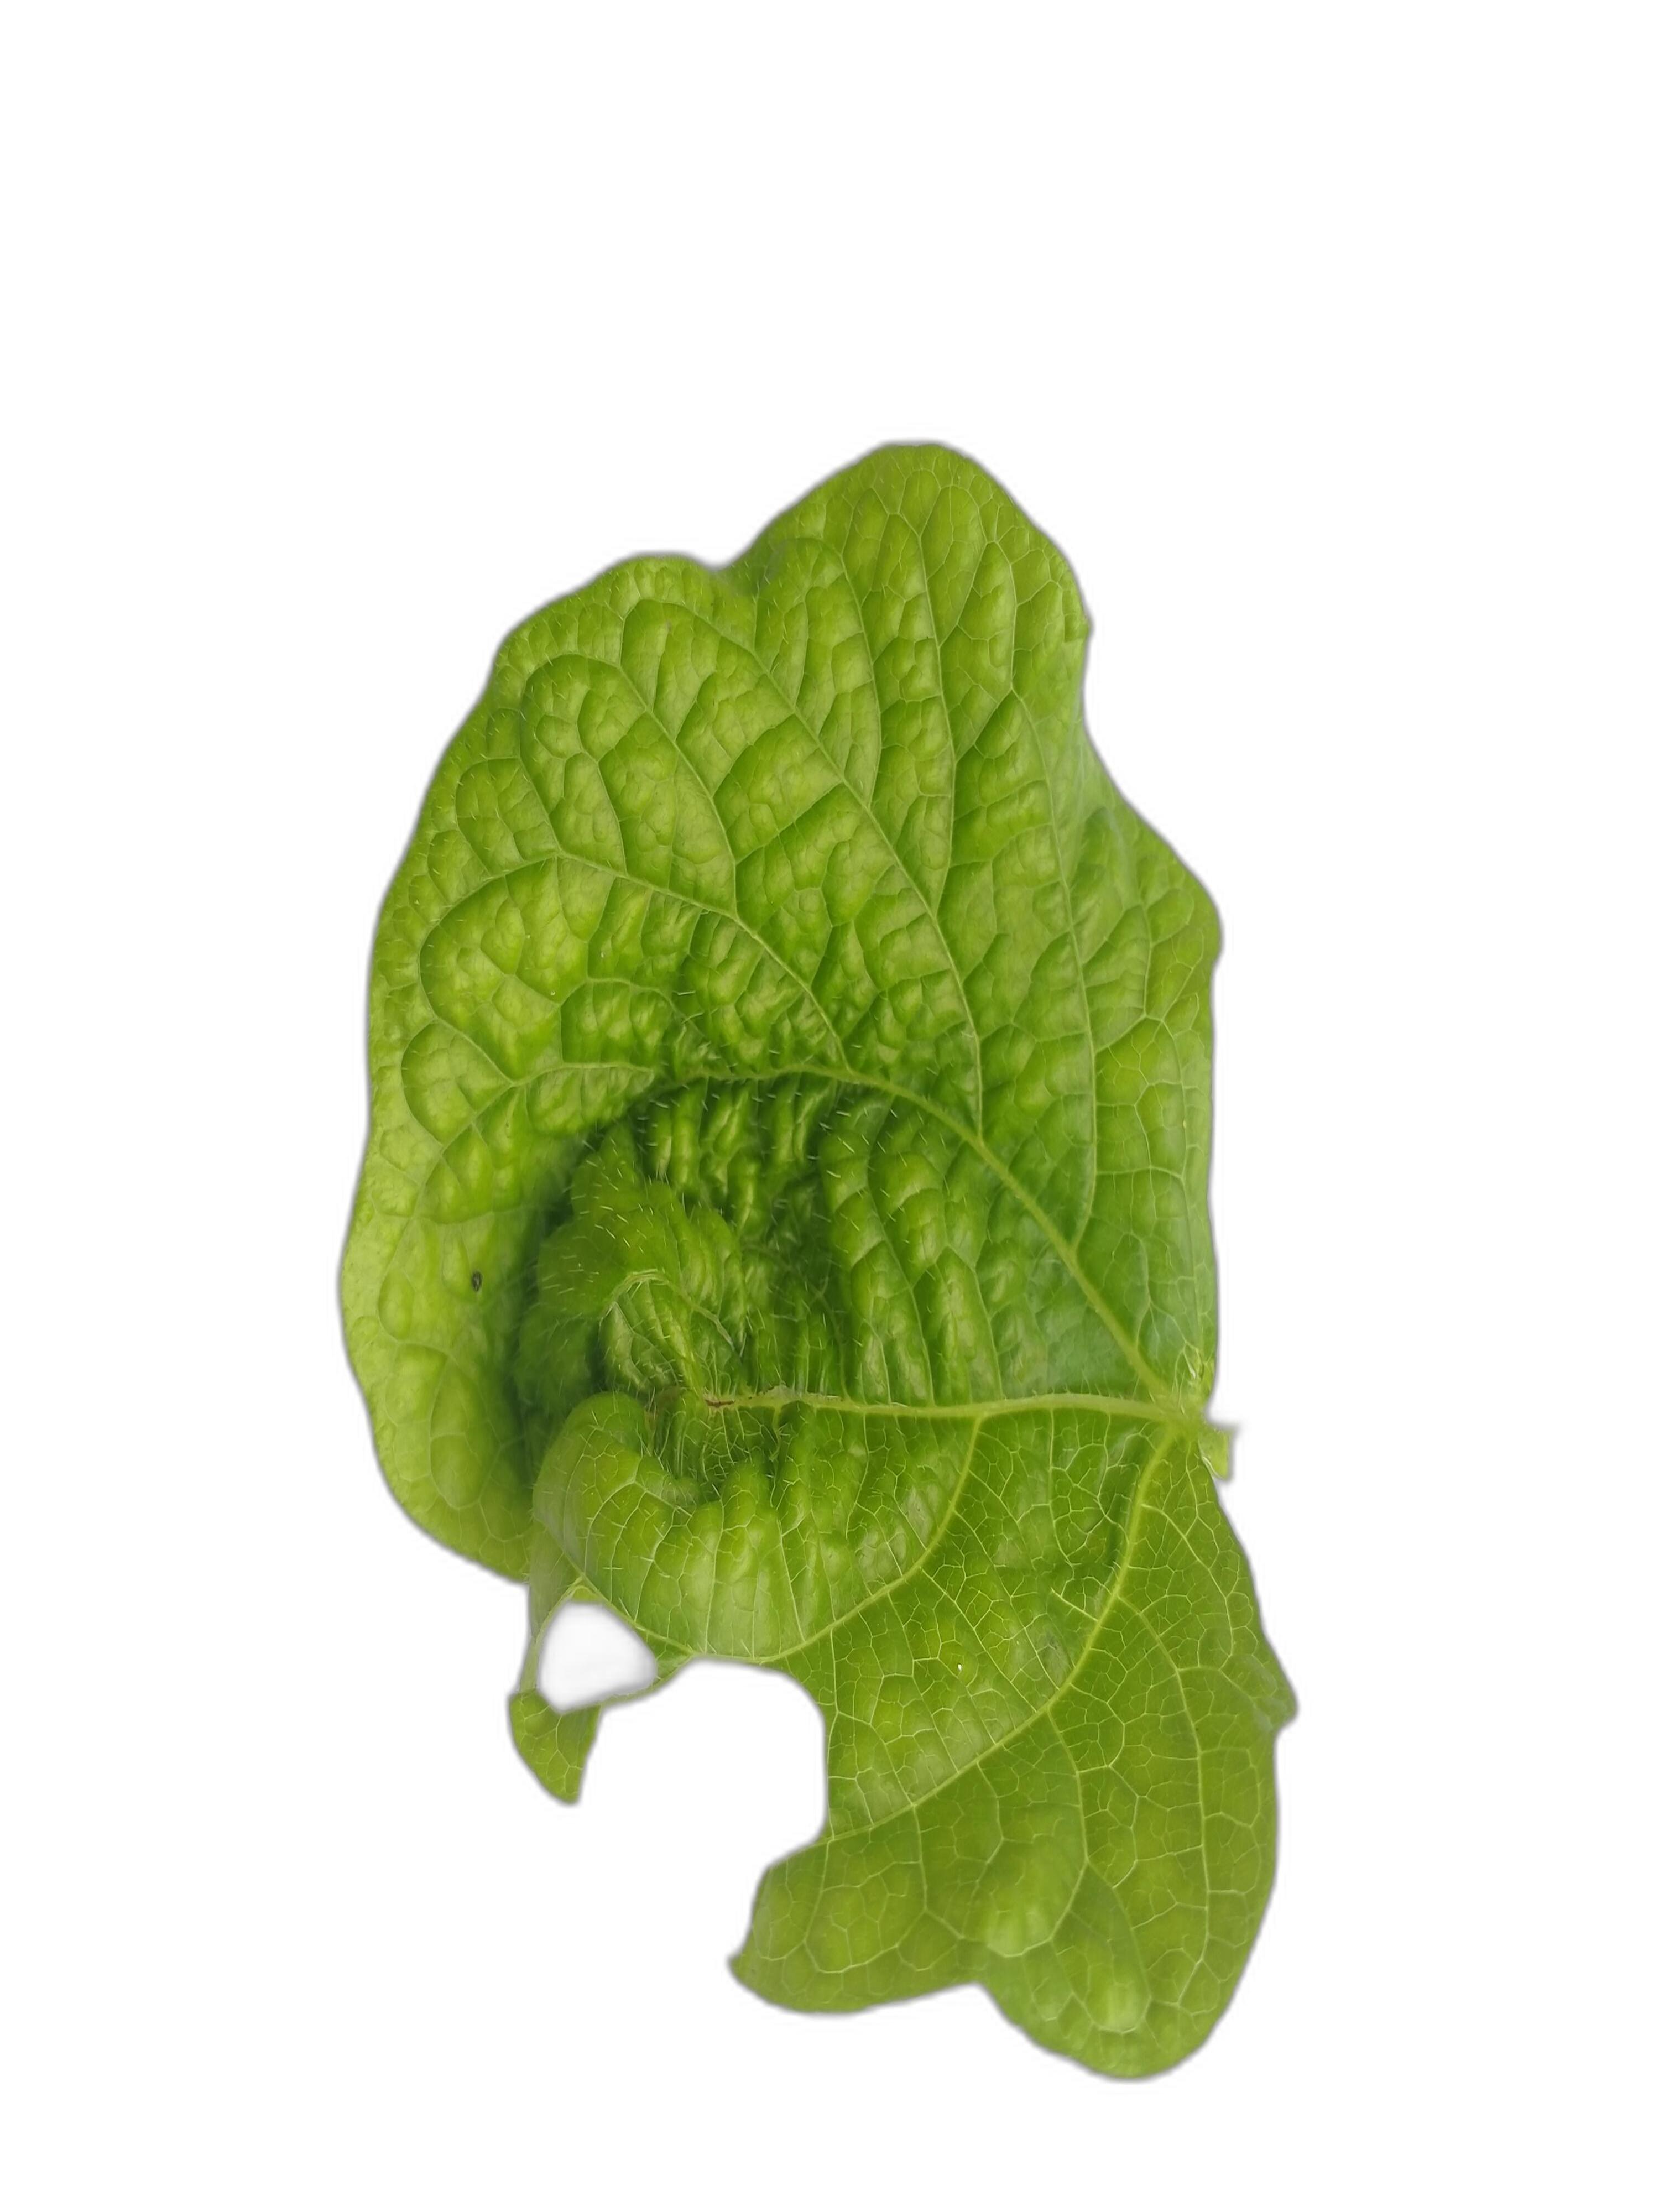
Label: Leaf Crinkle